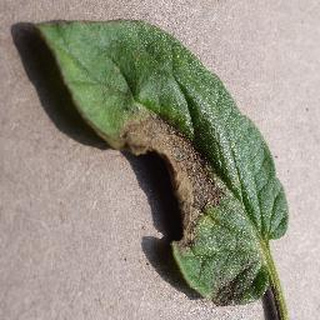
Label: tomato_late_blight